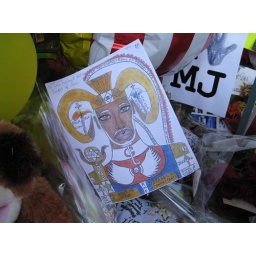
The memorial wall outside Michael Jackson's family home in Encino...